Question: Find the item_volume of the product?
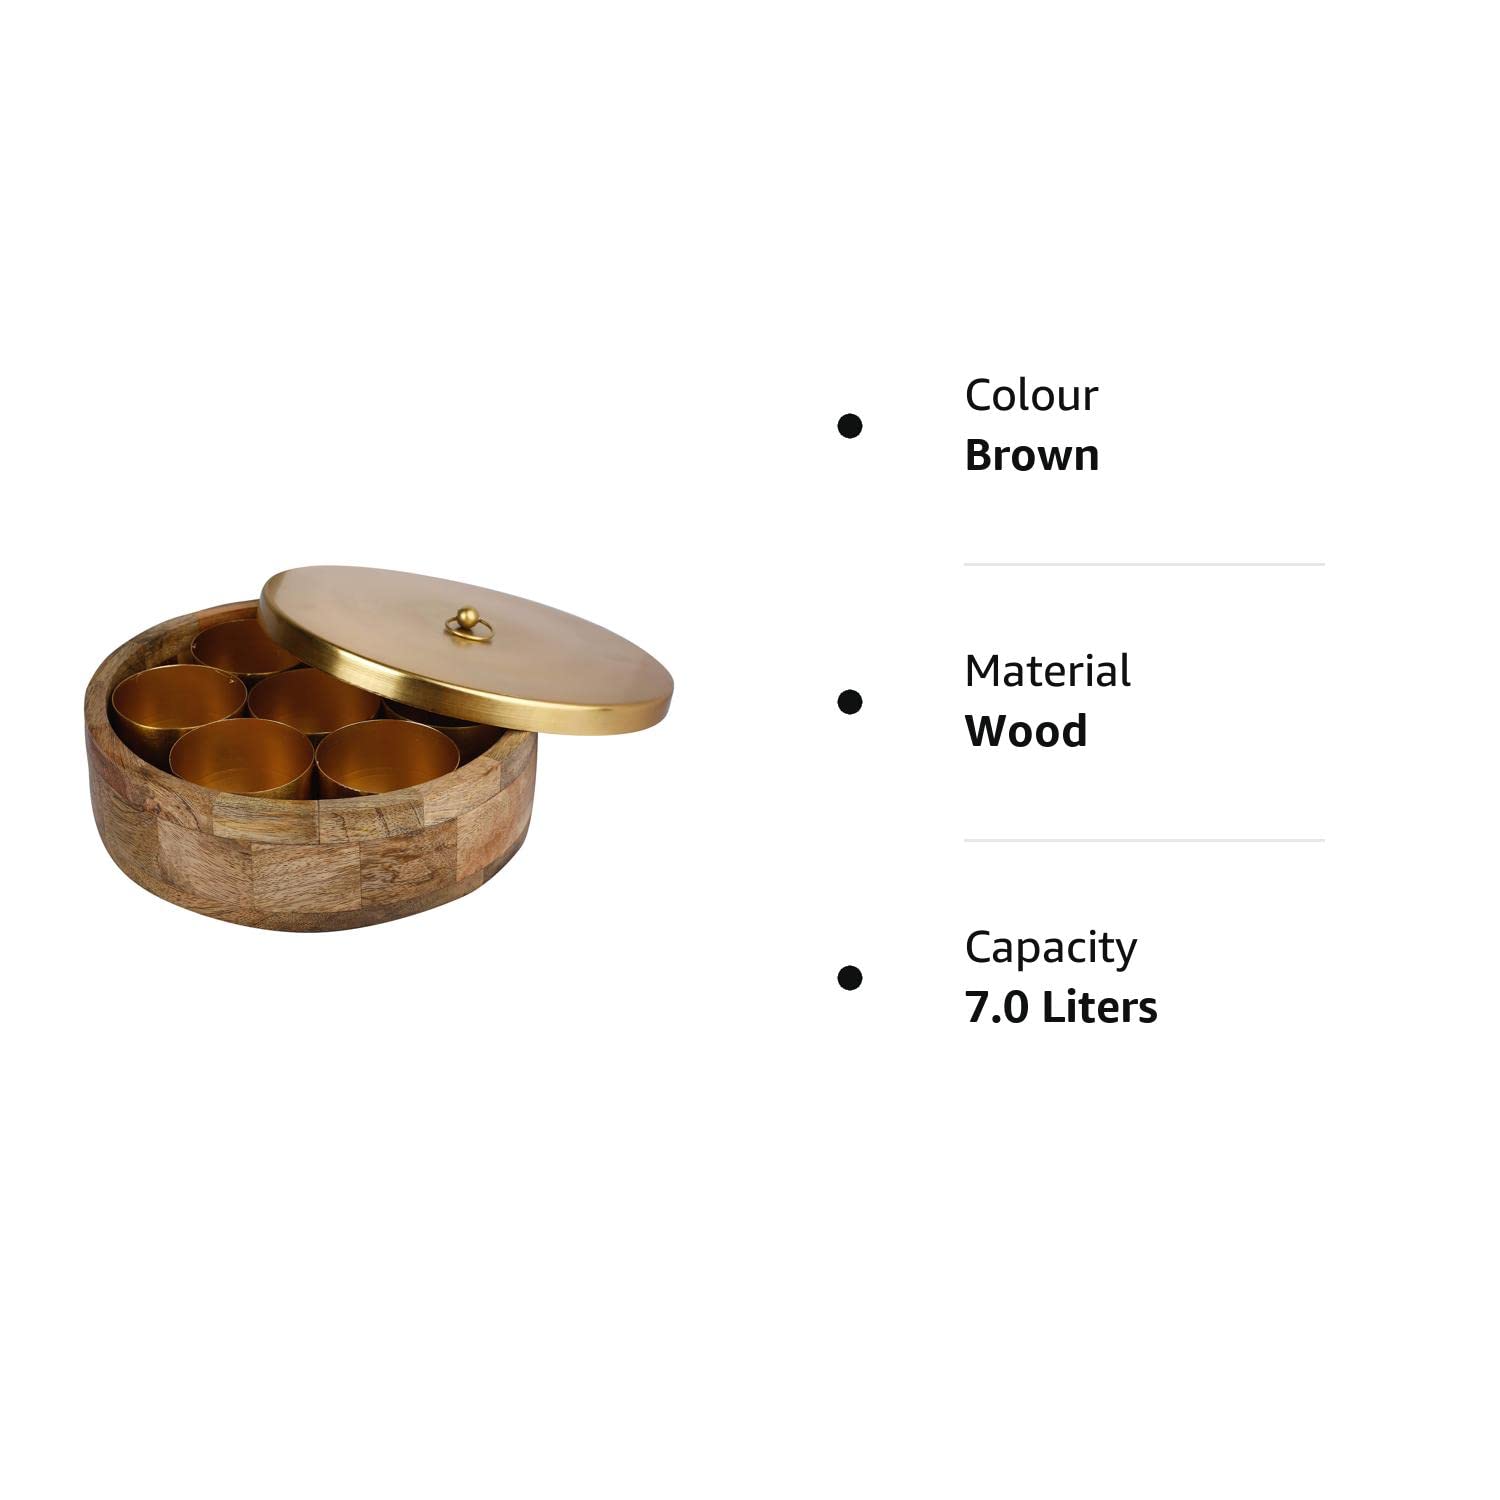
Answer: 7.0 litre